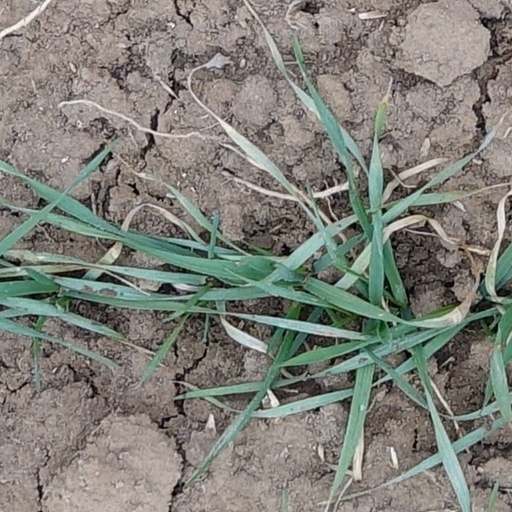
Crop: wheat